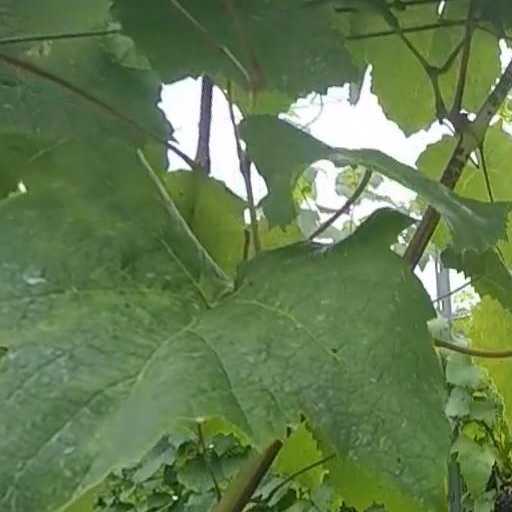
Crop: grape